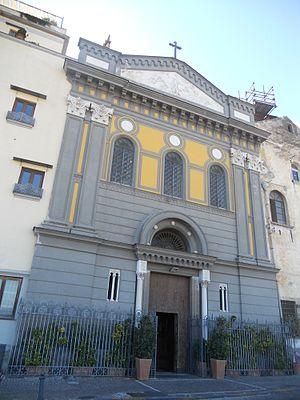
Le couvent Santa Lucia Vergine al Monte est un ancien couvent franciscain important de Naples donnant sur le corso Vittorio Emanuele, dans le cœur de la cité protégé par l'UNESCO. Son style dominant est baroque avec des traces d'architecture Renaissance, ce qui en fait un ensemble original. L'église quant à elle est refaite dans le style néo-gothique. L'église est riche de sculptures et de tableaux. Les franciscains toujours propriétaires des murs du couvent l'ont affecté à une société hôtelière et à une faculté universitaire.